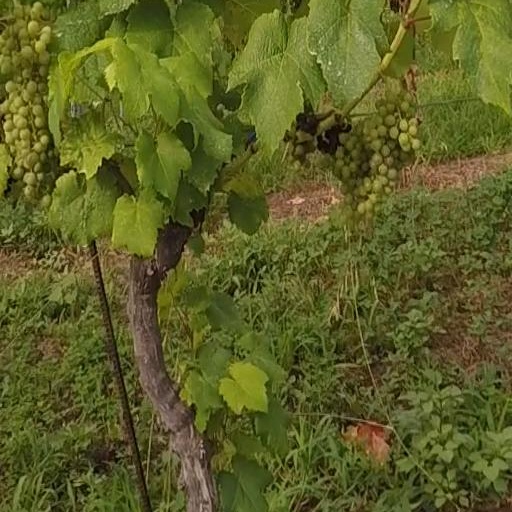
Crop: grape